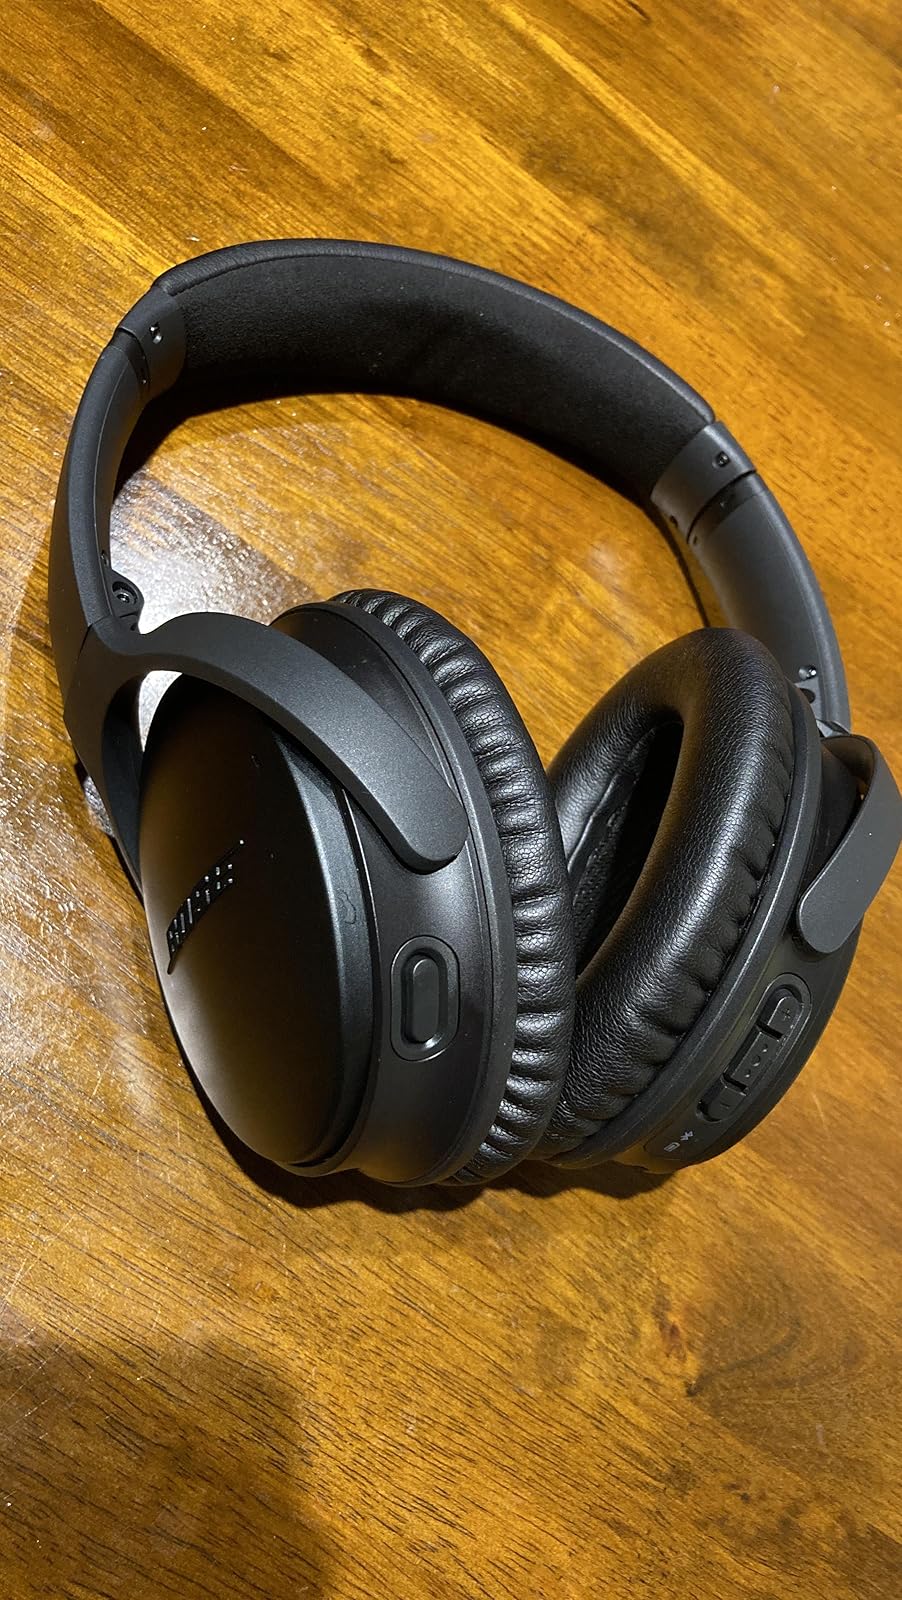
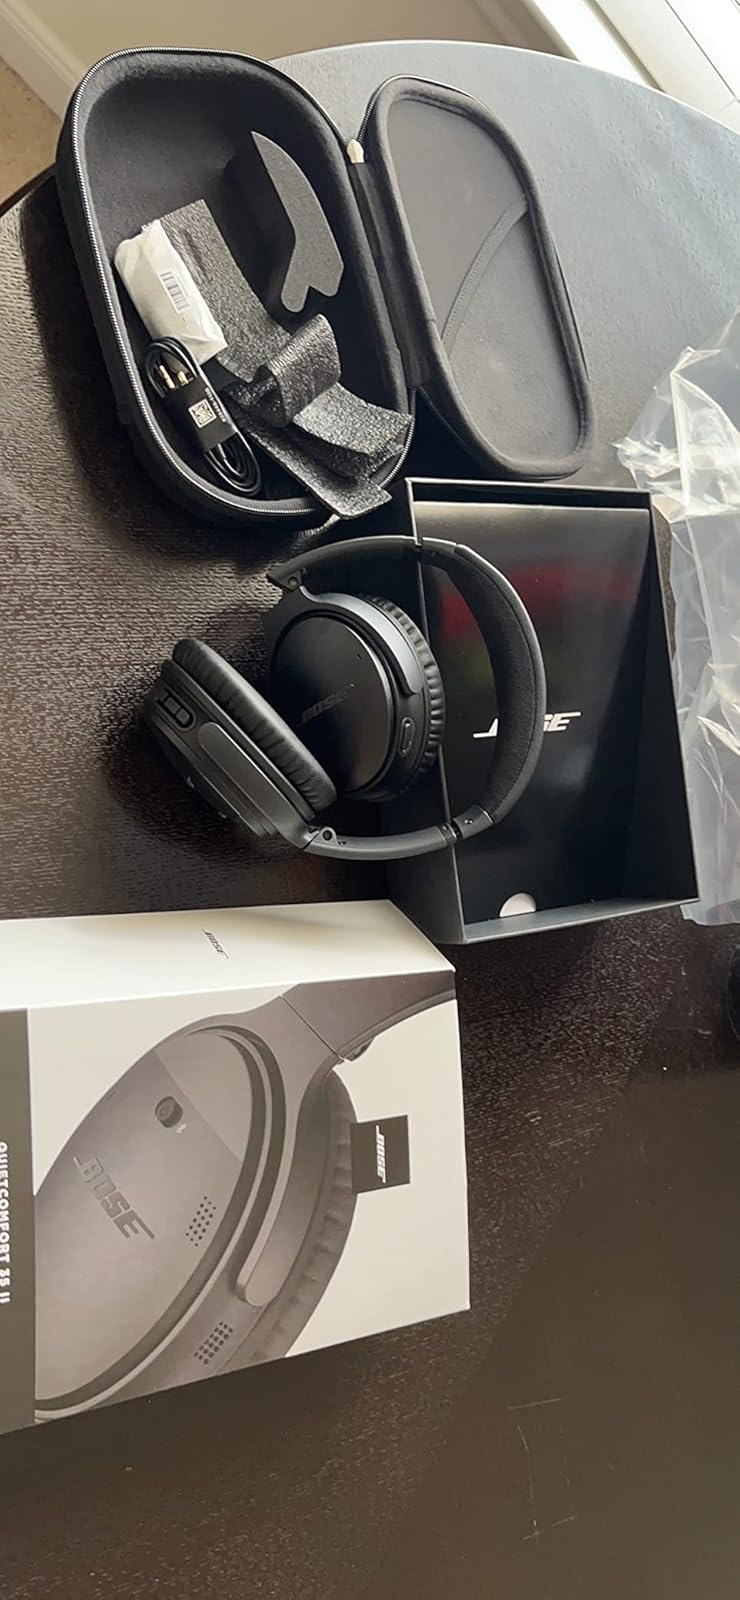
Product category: headphones
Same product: yes